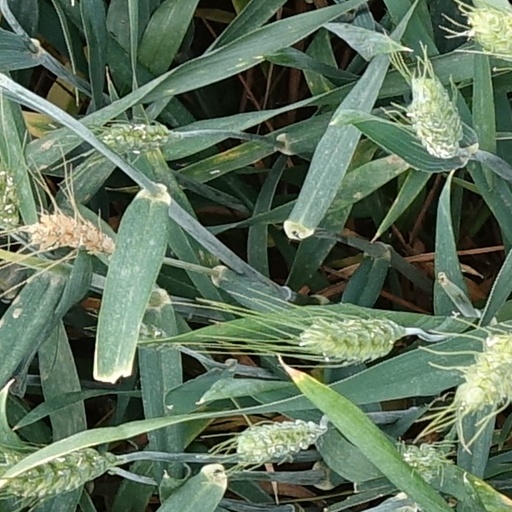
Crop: wheat